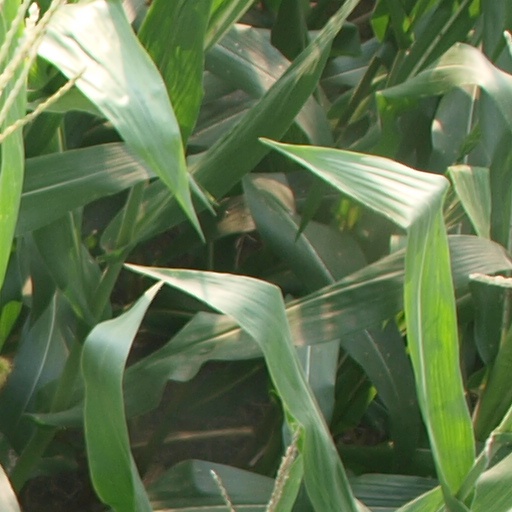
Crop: maize; corn